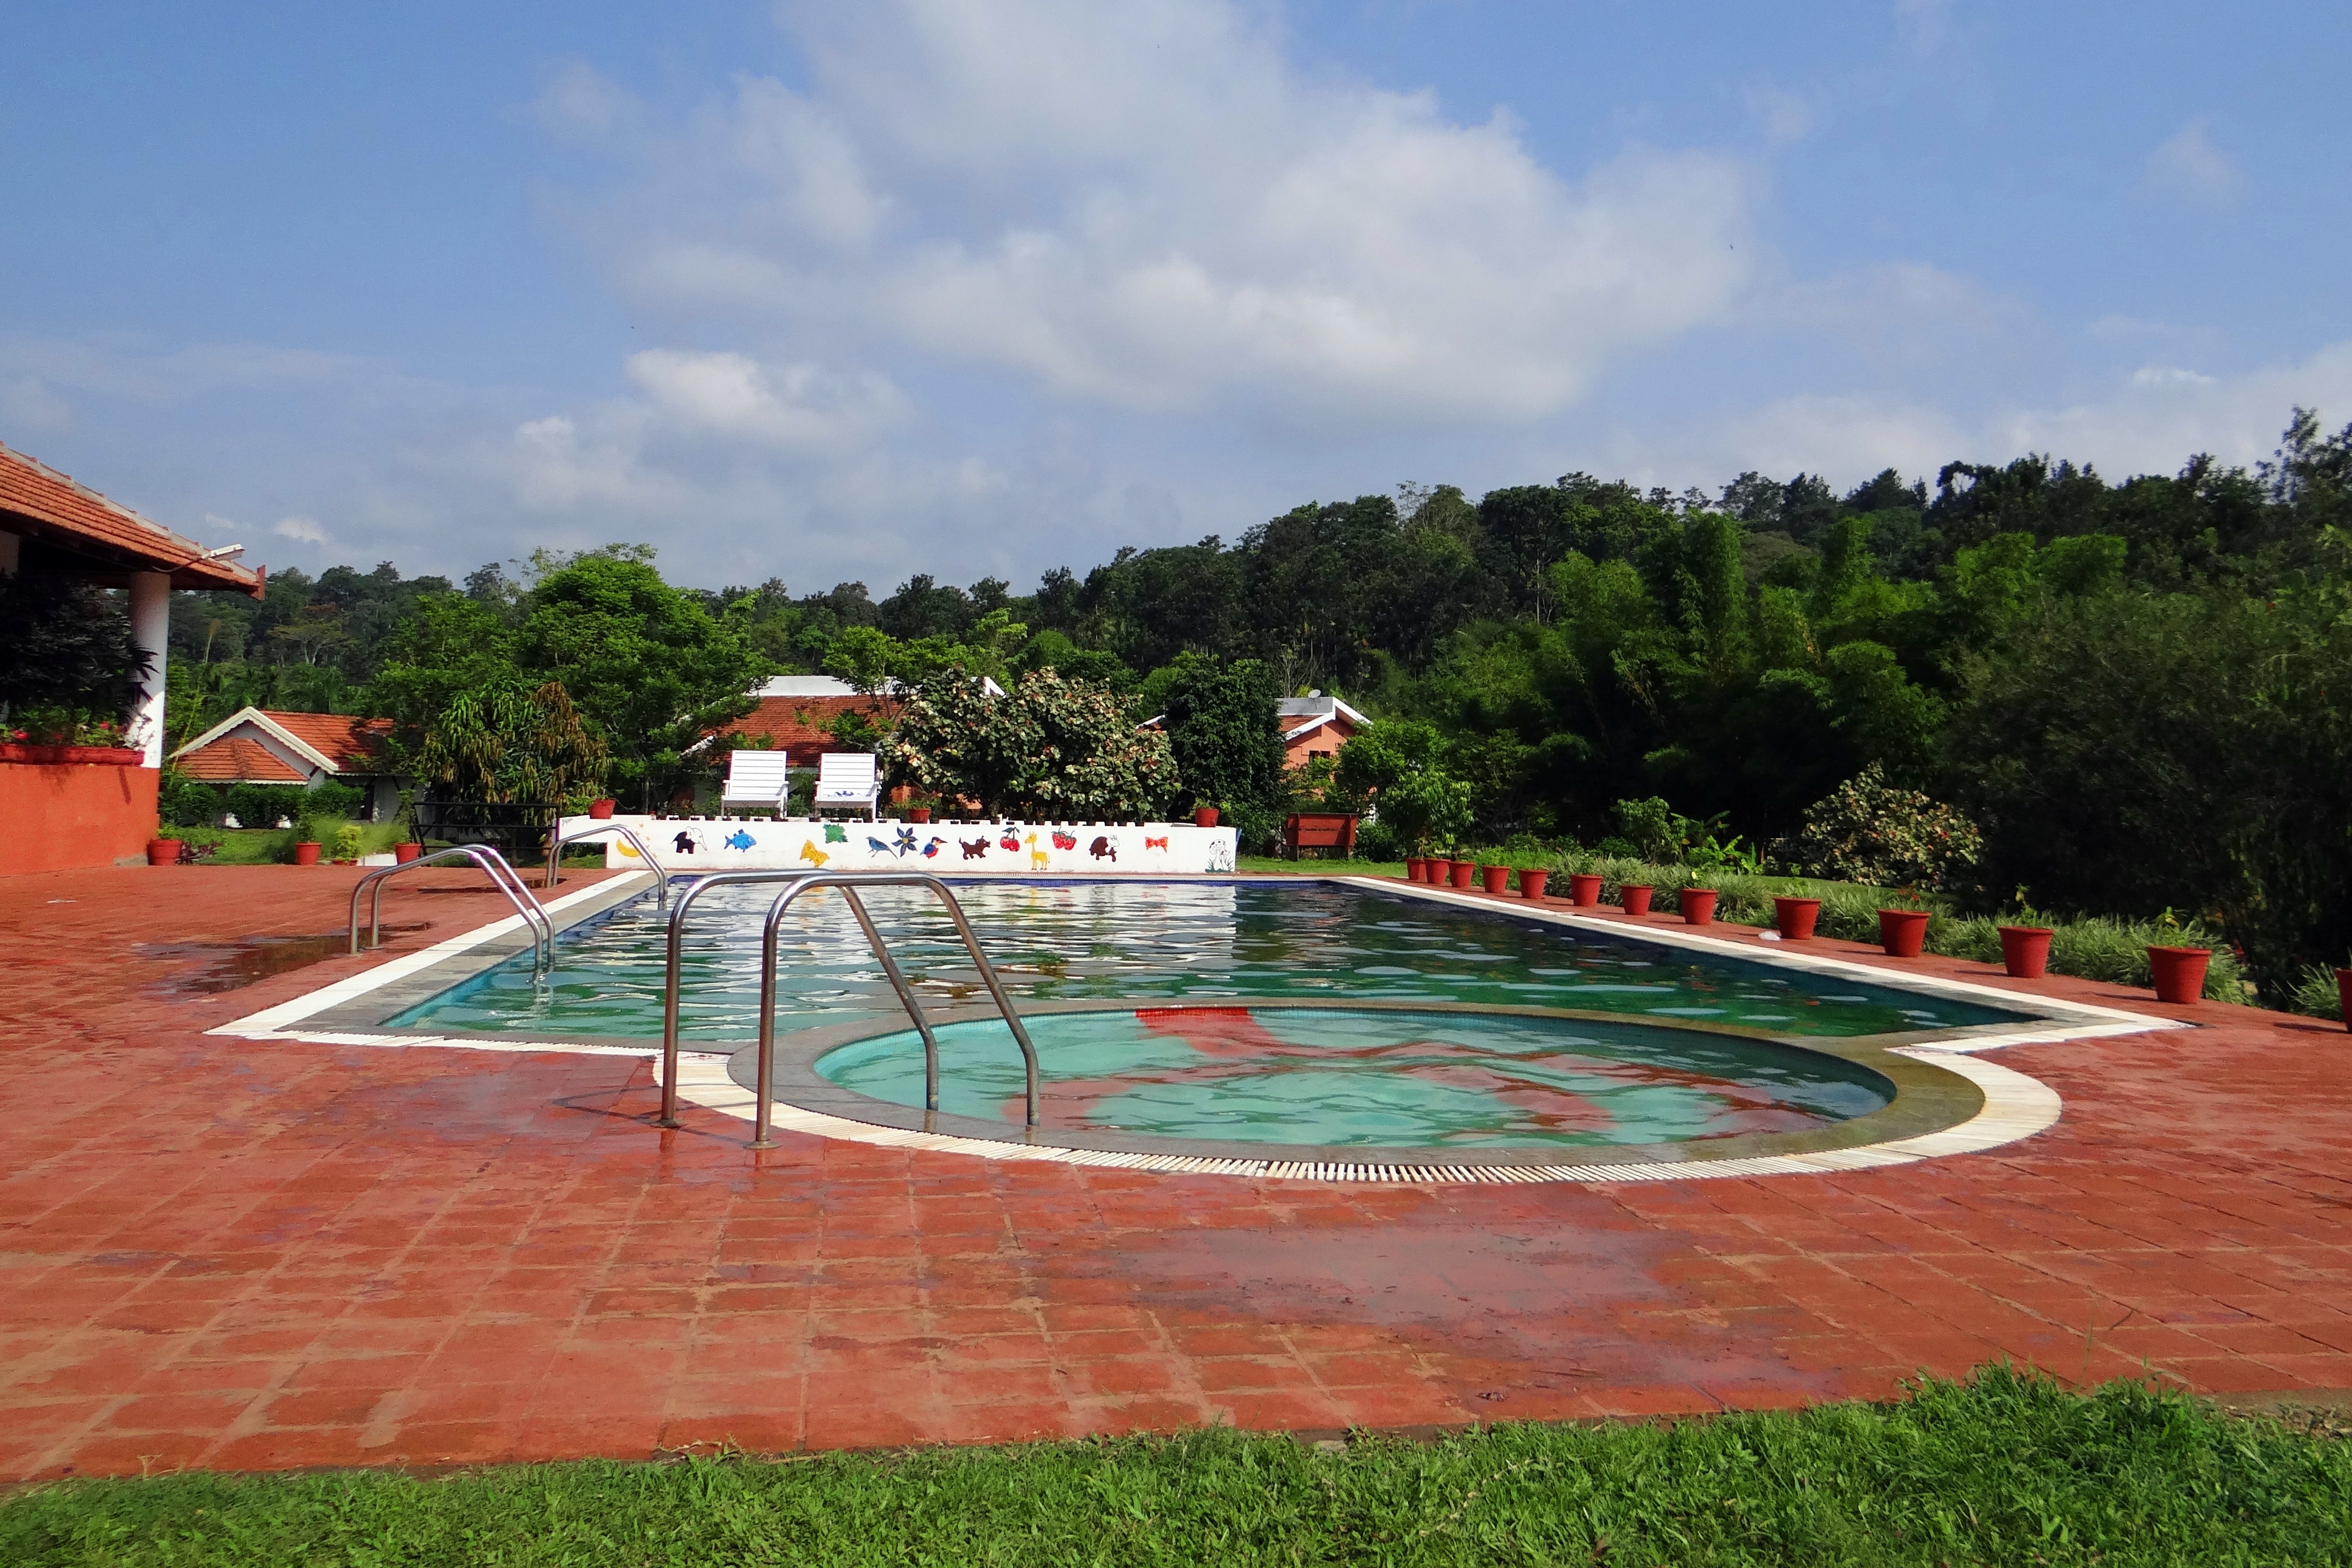
lawn, pool, swimming pool, backyard, leisure, resort, india, estate, holiday resort, kodagu, ammathi, hotel pool